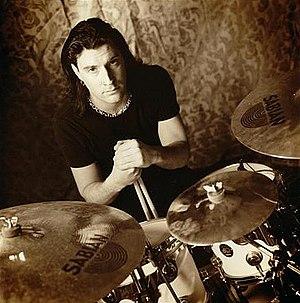
Sean Howard Kinney est né le 27 mai 1966 et est le batteur du groupe Alice In Chains.